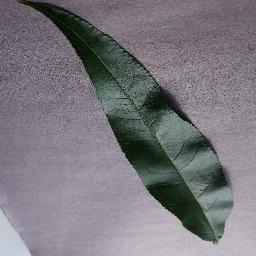
Label: Peach___healthy